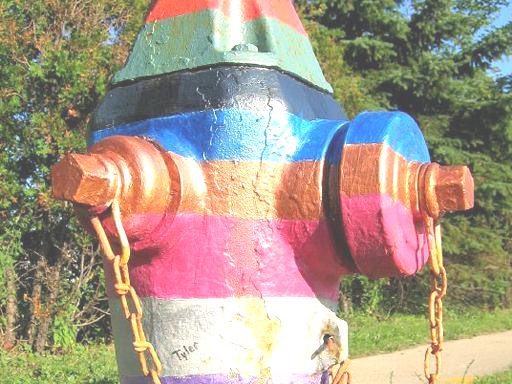
Material: metal